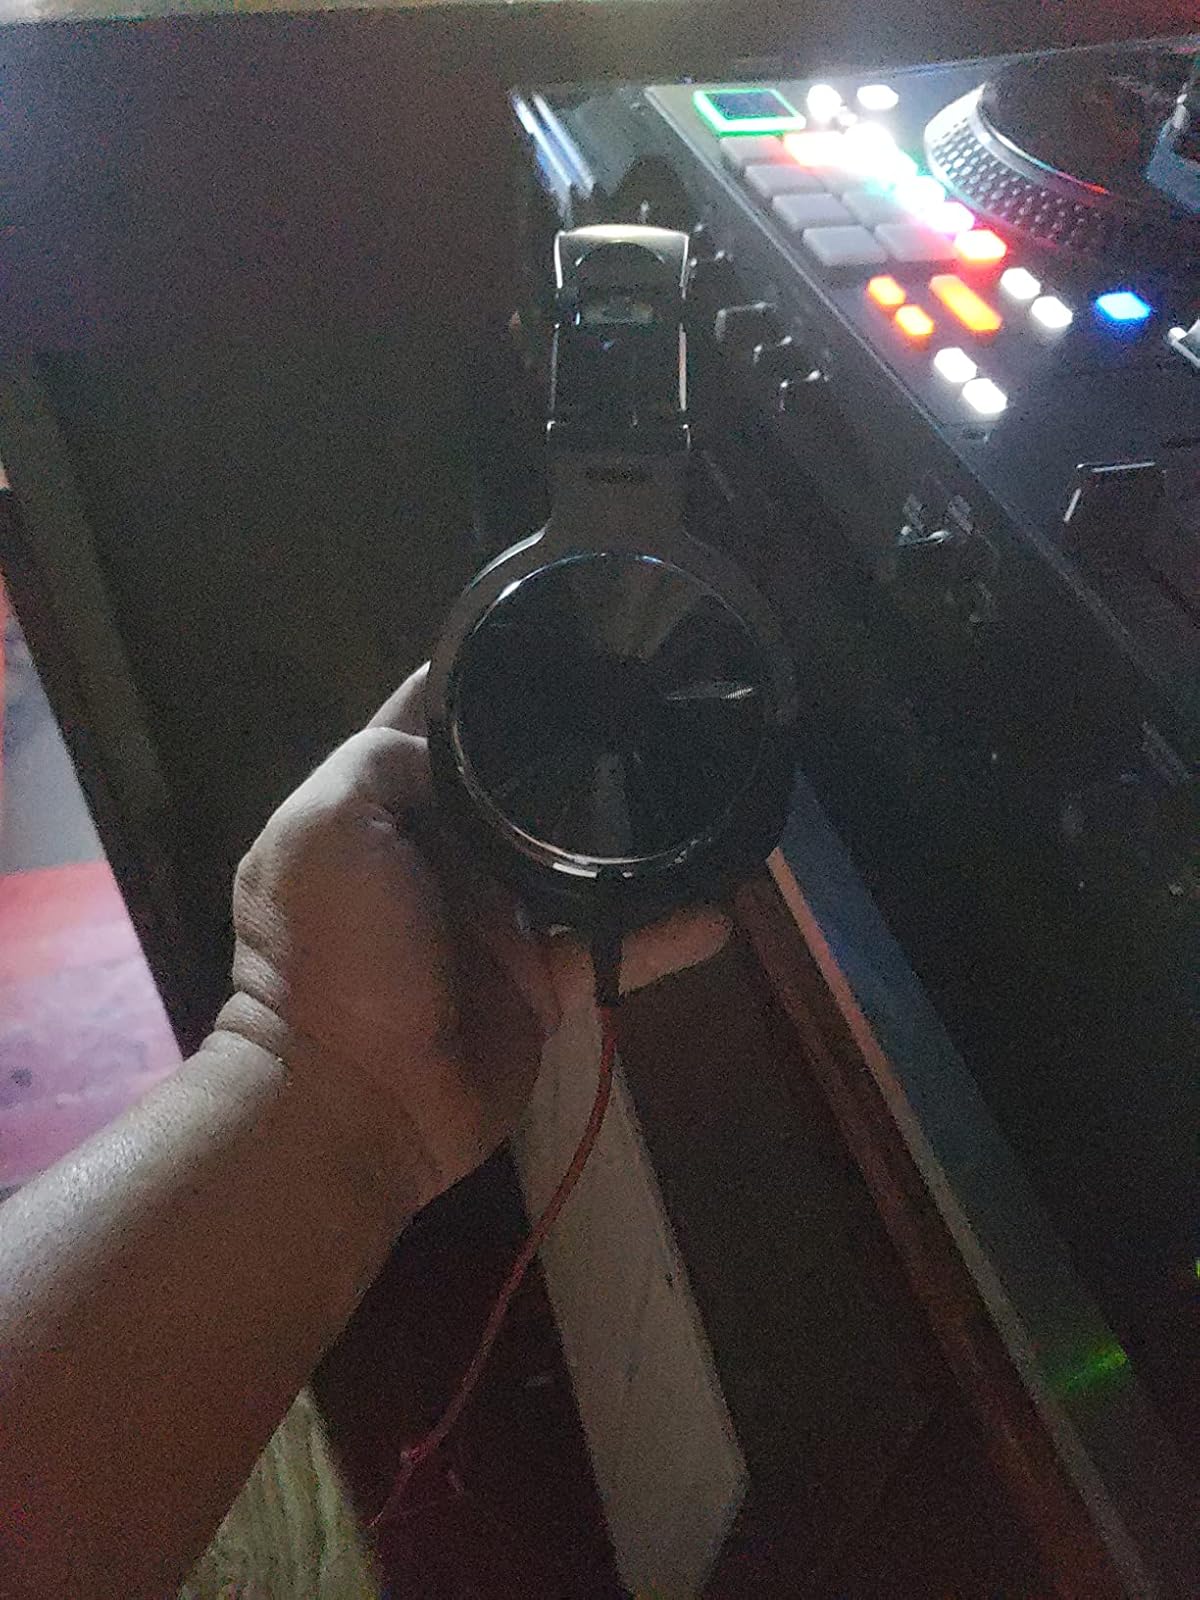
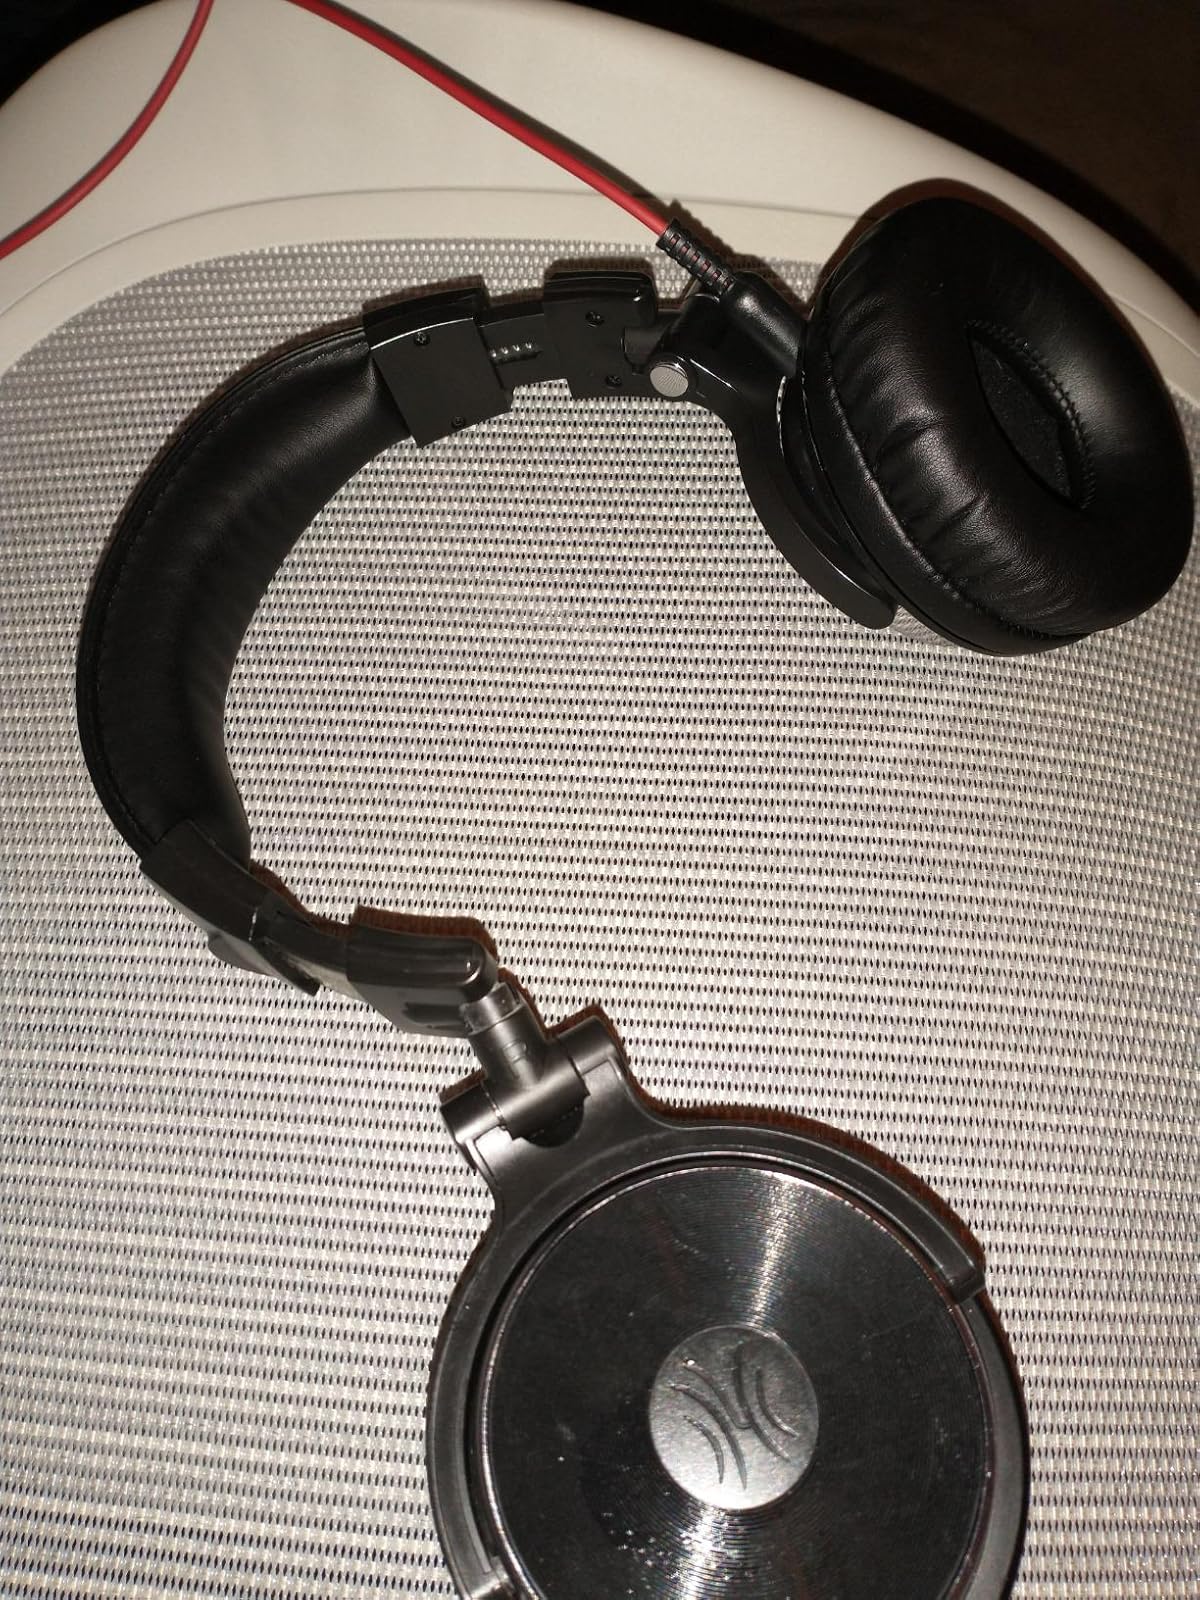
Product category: headphones
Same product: yes